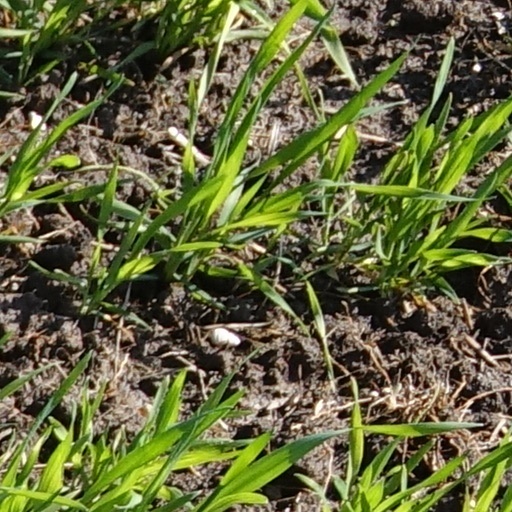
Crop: wheat